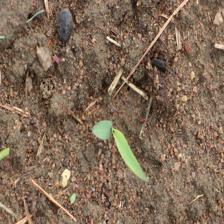
Label: Sorghum